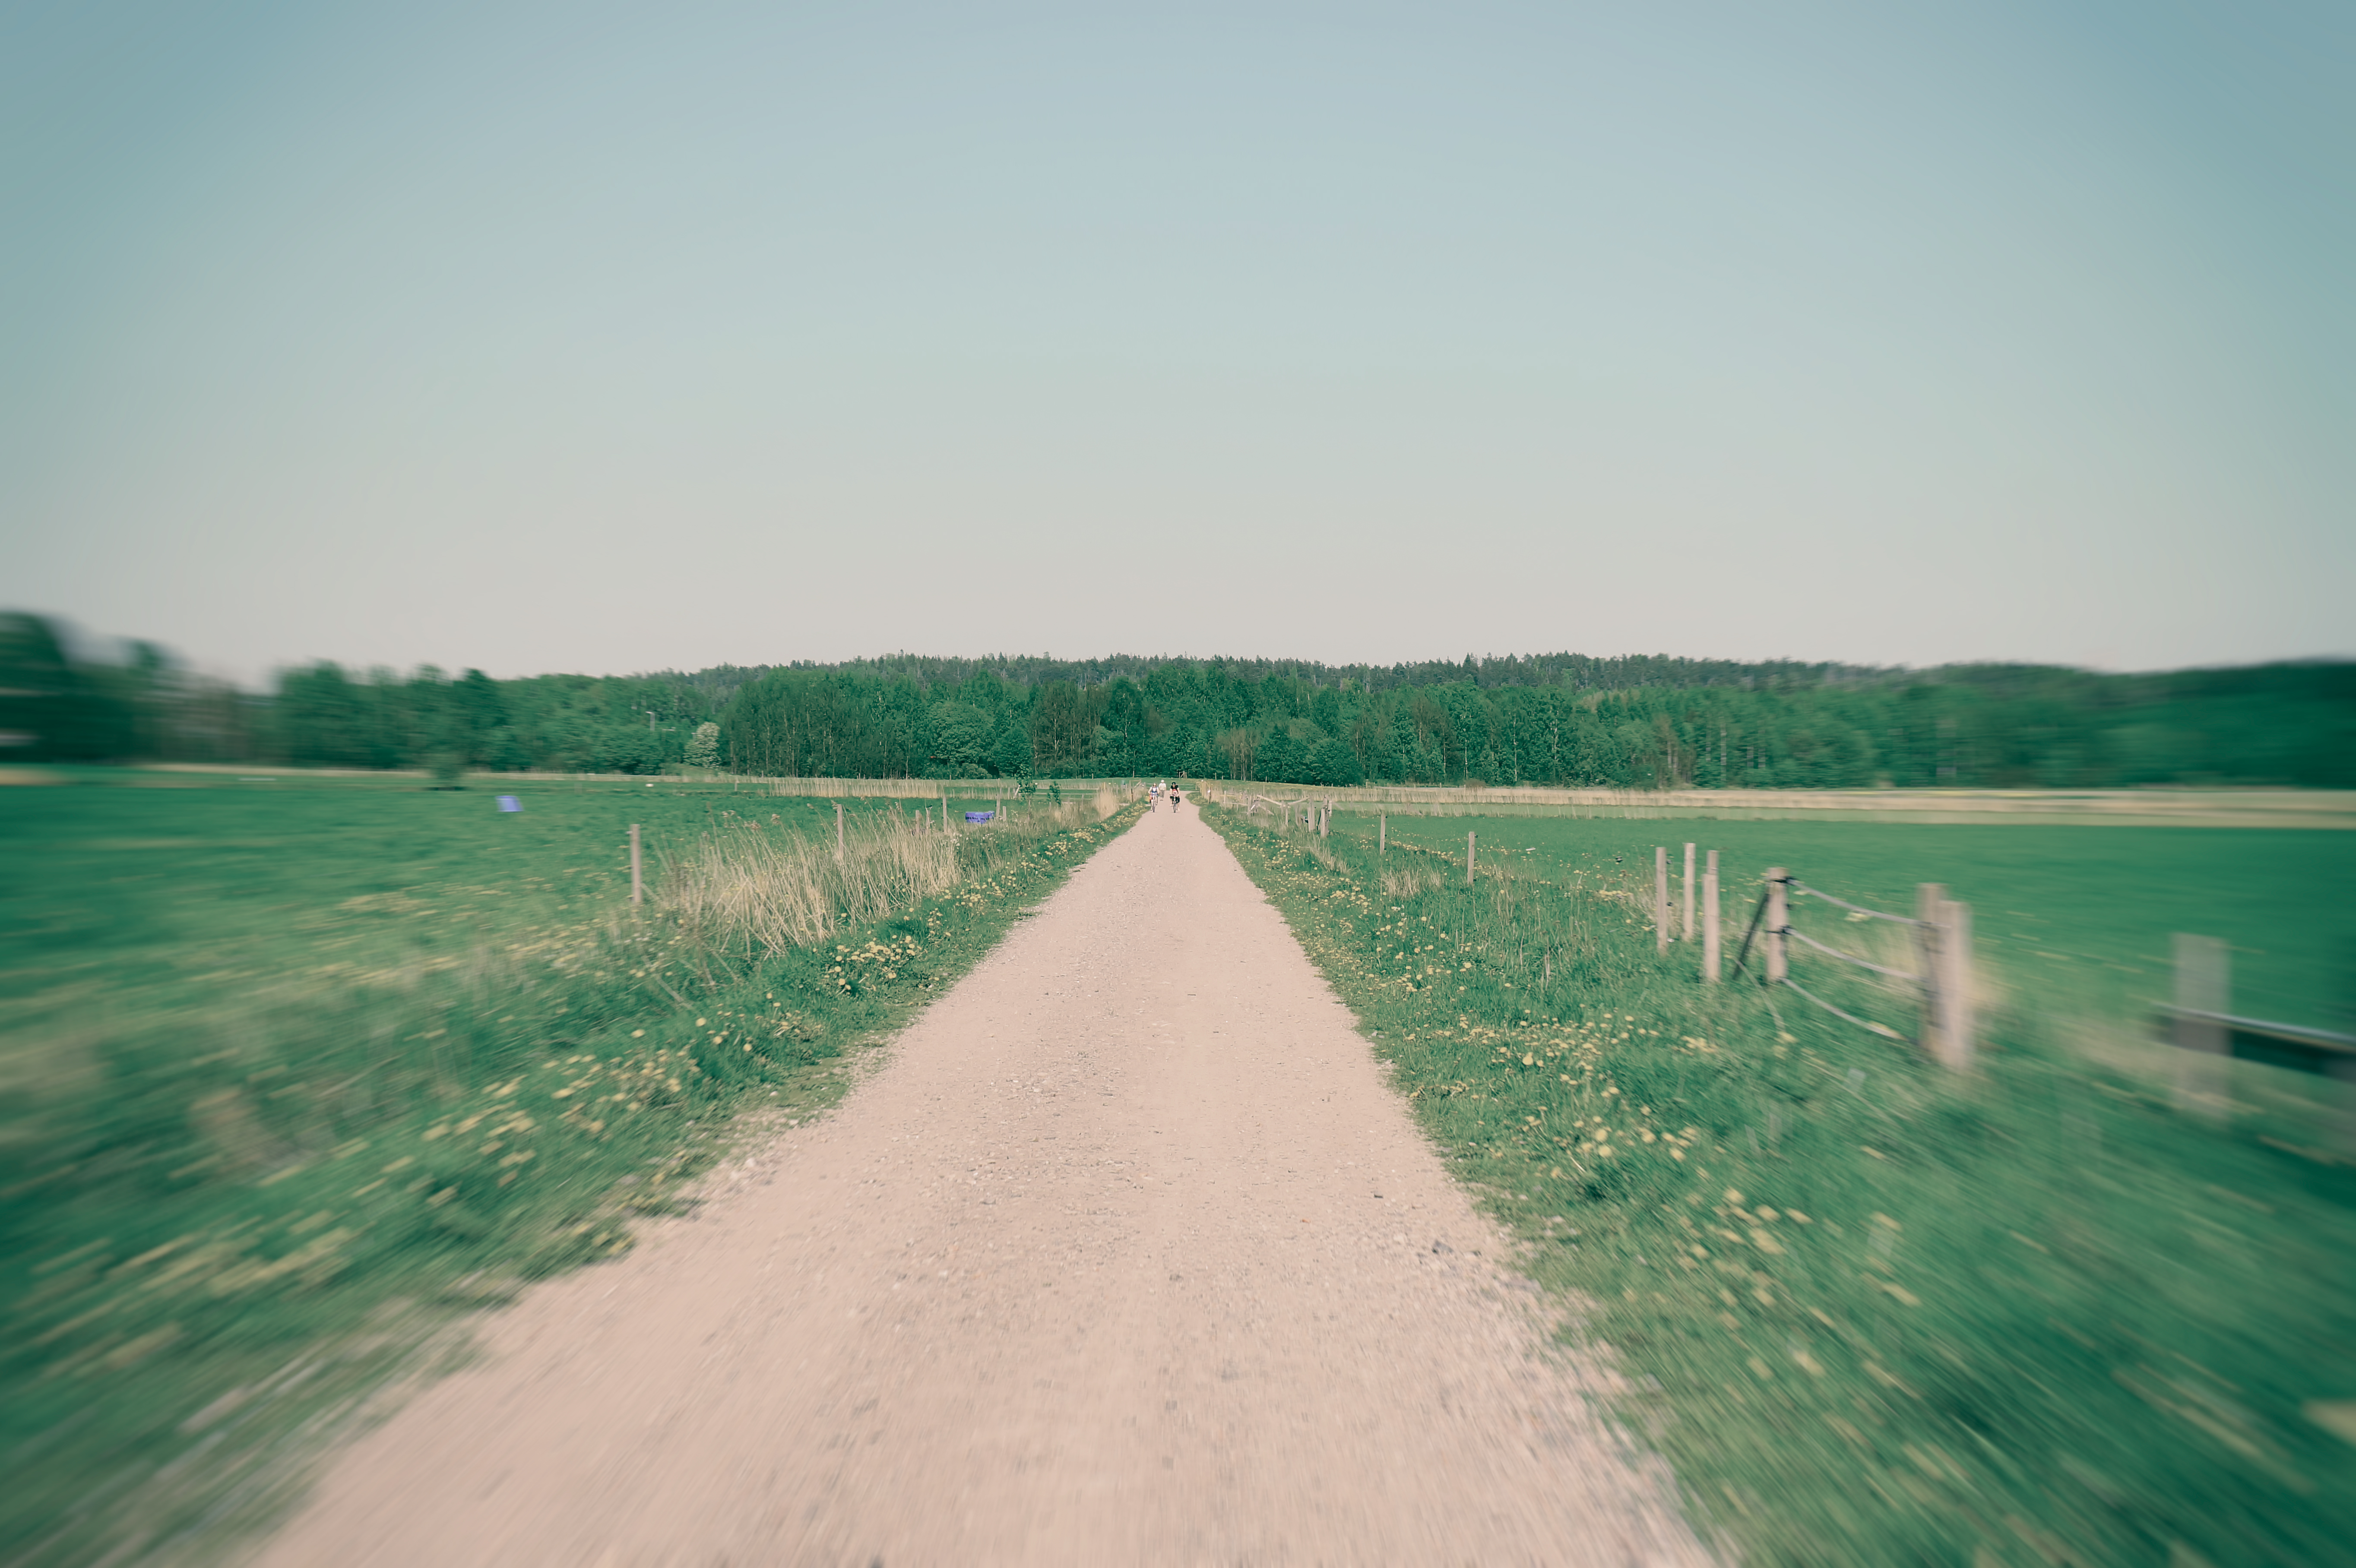
landscape, sea, water, nature, grass, horizon, blur, cloud, road, field, sunlight, morning, hill, lake, river, green, reflection, reservoir, trees, fields, infrastructure, finland, helsinki, habitat, viikki, rural area, natural environment, atmospheric phenomenon